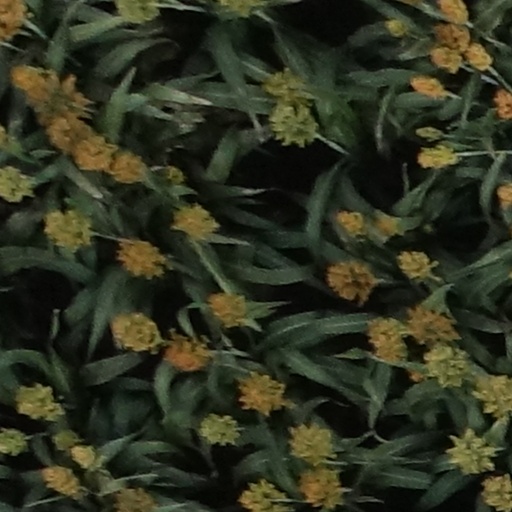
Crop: sorghum